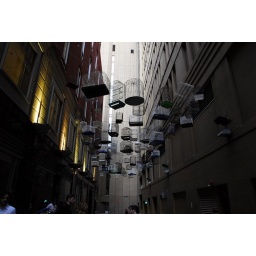
There's this street in sydney where there's hanging bird cages.No birds.